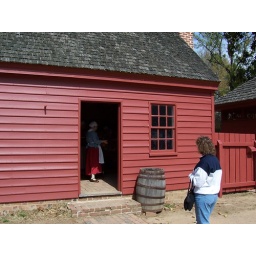
Cathy peering into the kitchen at George Mason's house Gunston Hall. Photo by Corky.